Hamakazumi Station

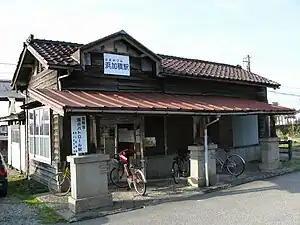
Hamakazumi Station in March 2009

is a railway station in the city of Namerikawa, Toyama, Japan, operated by the private railway operator Toyama Chihō Railway.